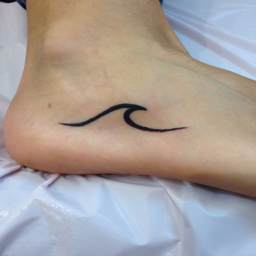
tattoo of a wave by person